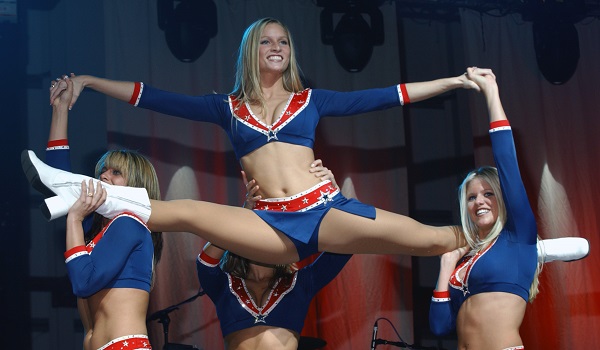
Gender: women